Dutch New Zealanders

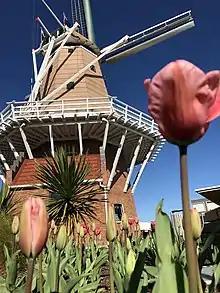
A Dutch-style stellingmolen (windmill) in Foxton, New Zealand

Dutch New Zealanders are New Zealanders of Dutch ancestry. Dutch migration to New Zealand dates back to the earliest period of European colonisation. The 2013 census recorded 19,815 people born in the Netherlands and 28,503 people claiming Dutch ethnicity.